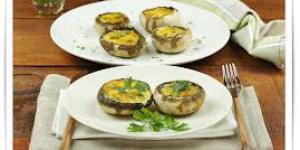
champinones al queso